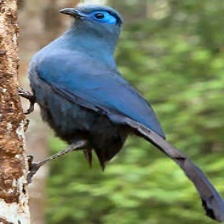
Species: BLUE COAU
Scientific name: COUA CAERULEA